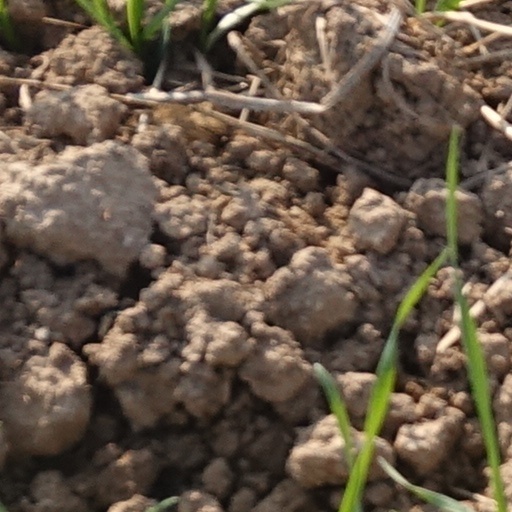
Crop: wheat